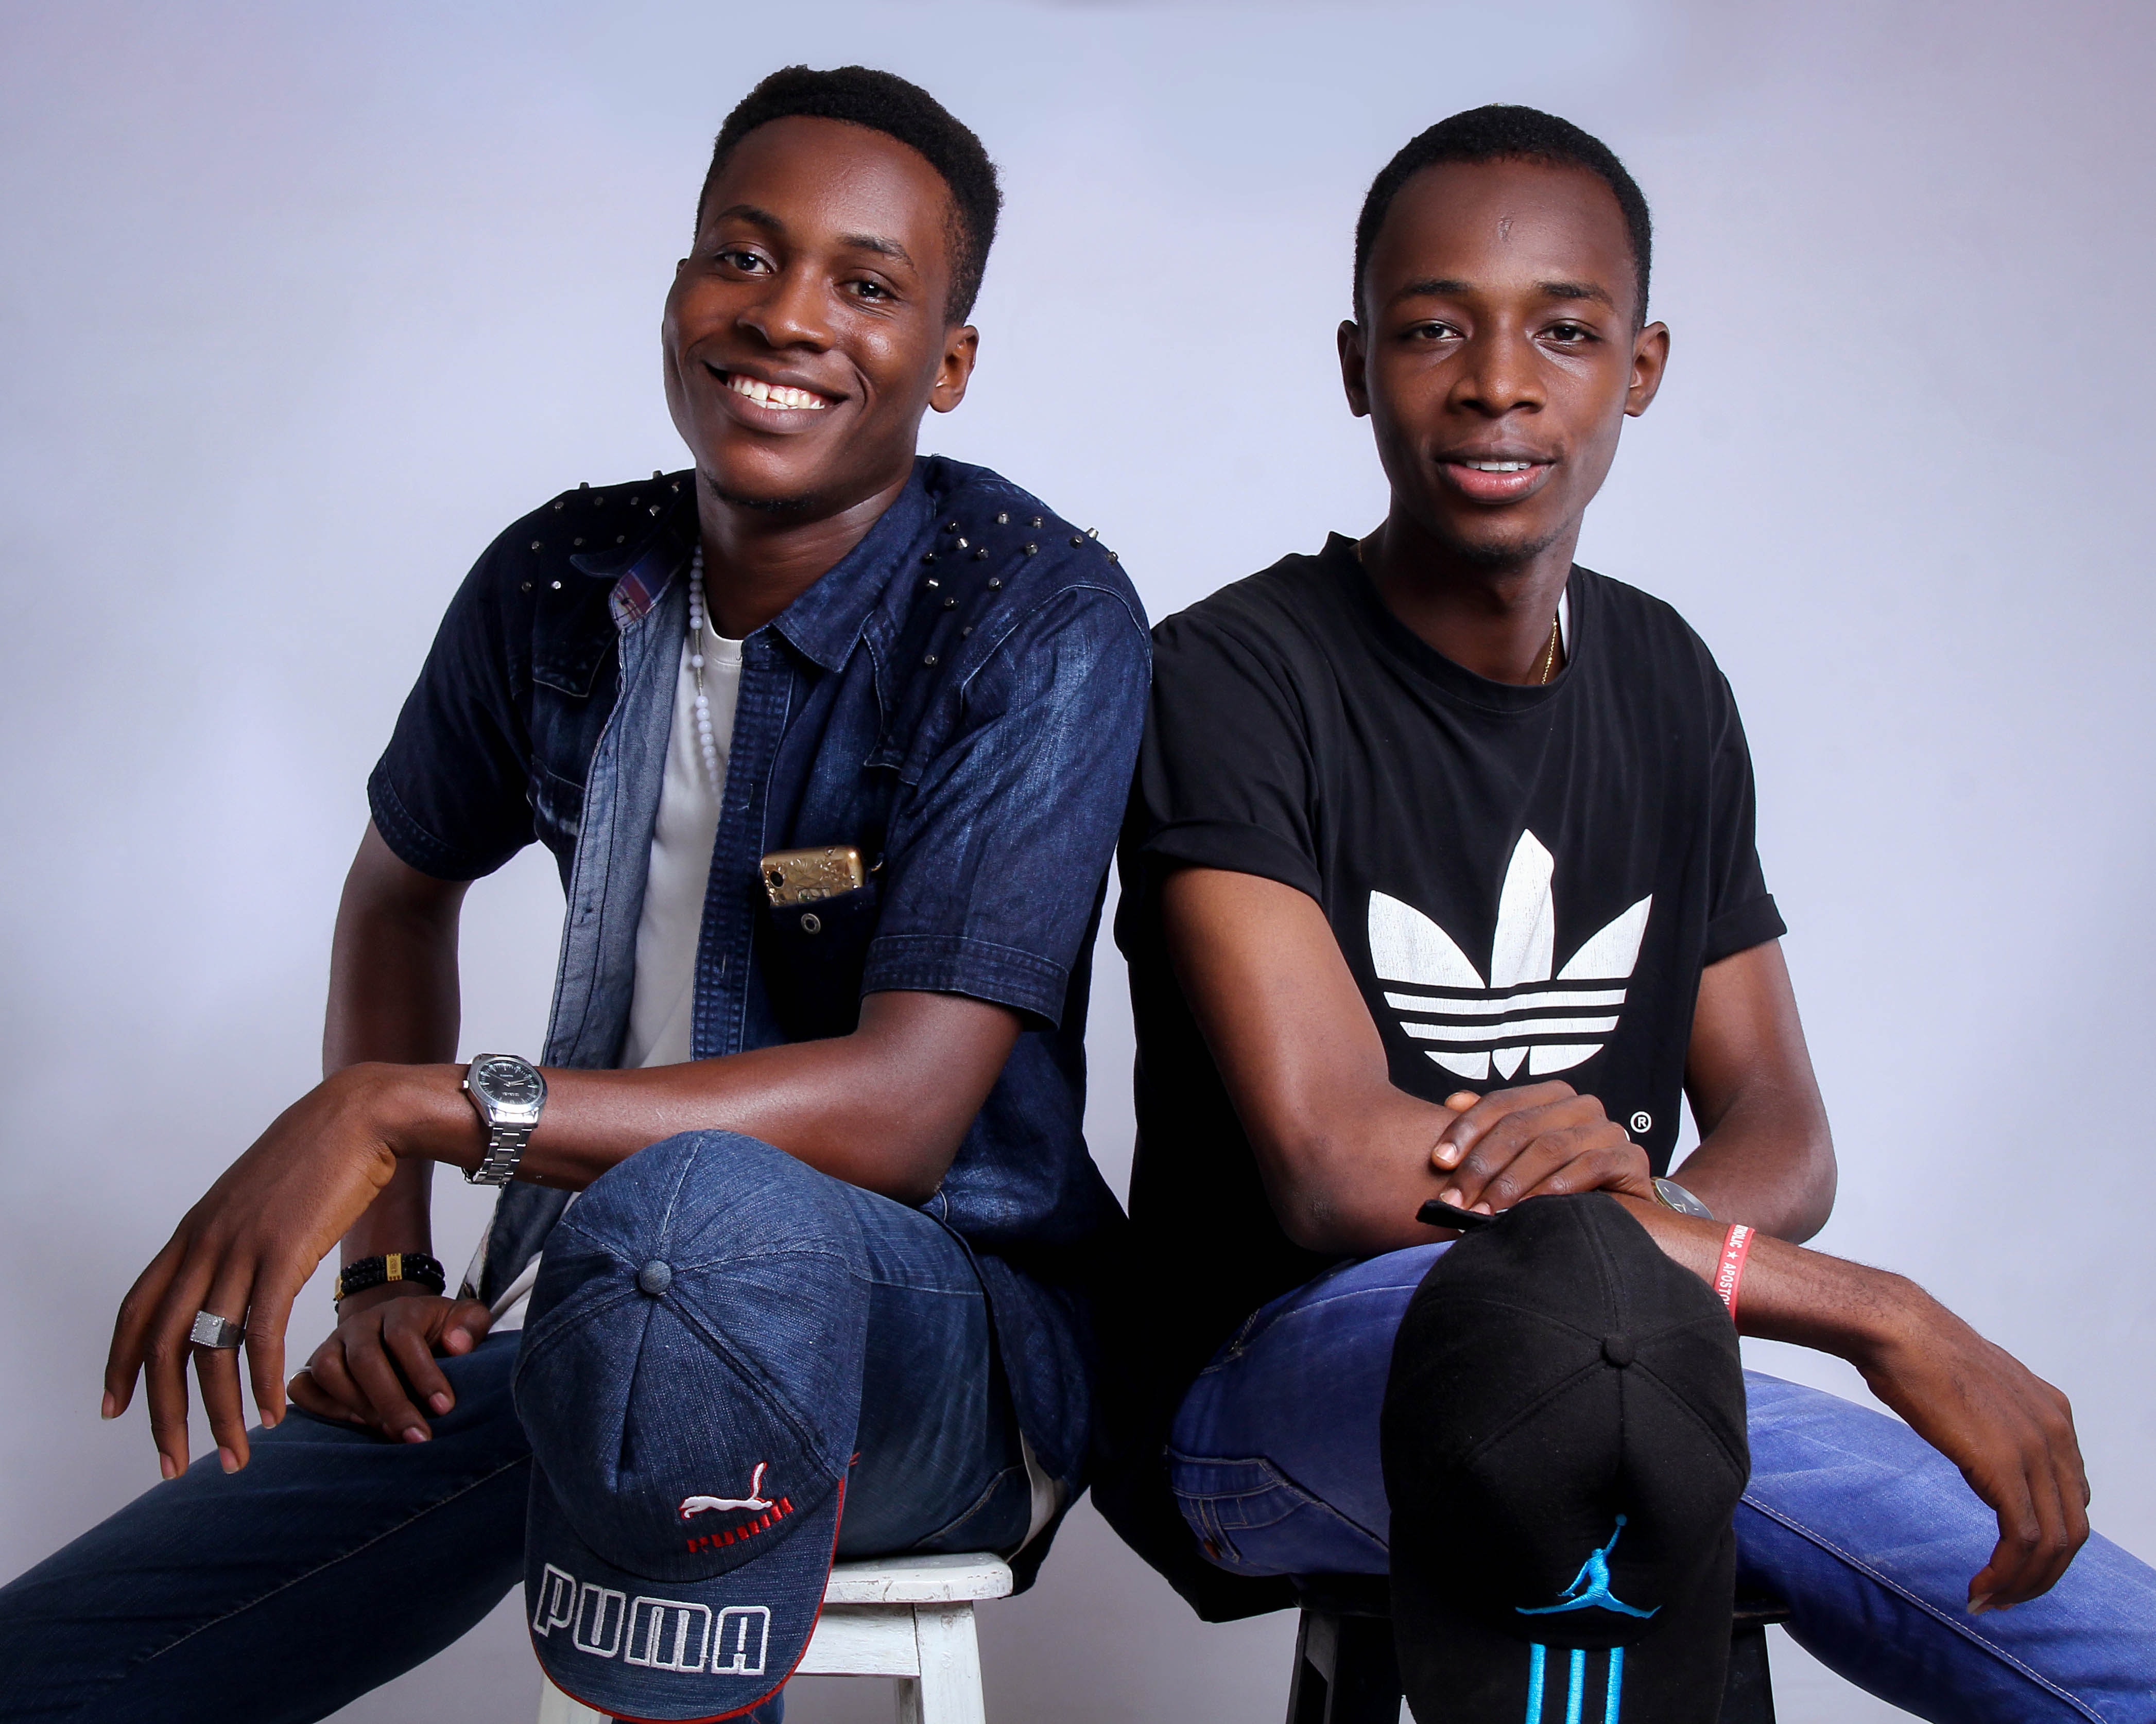
sitting, t shirt